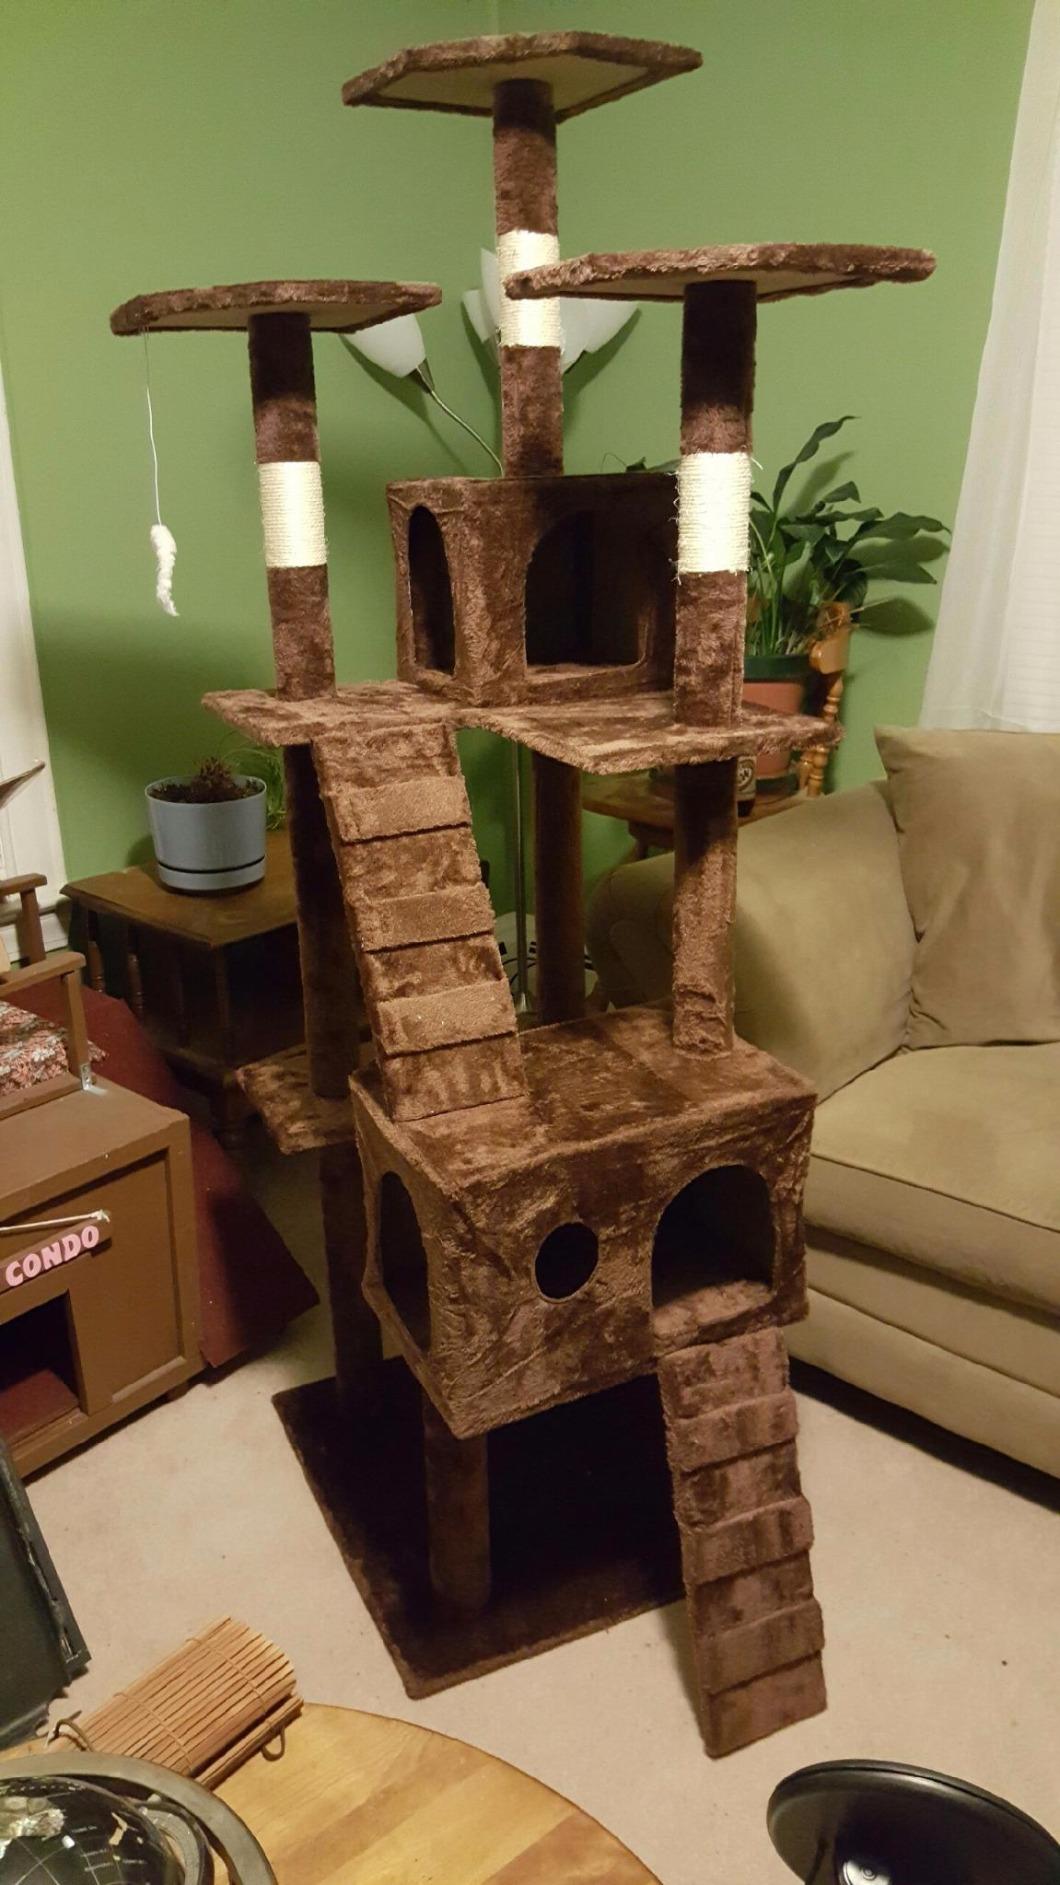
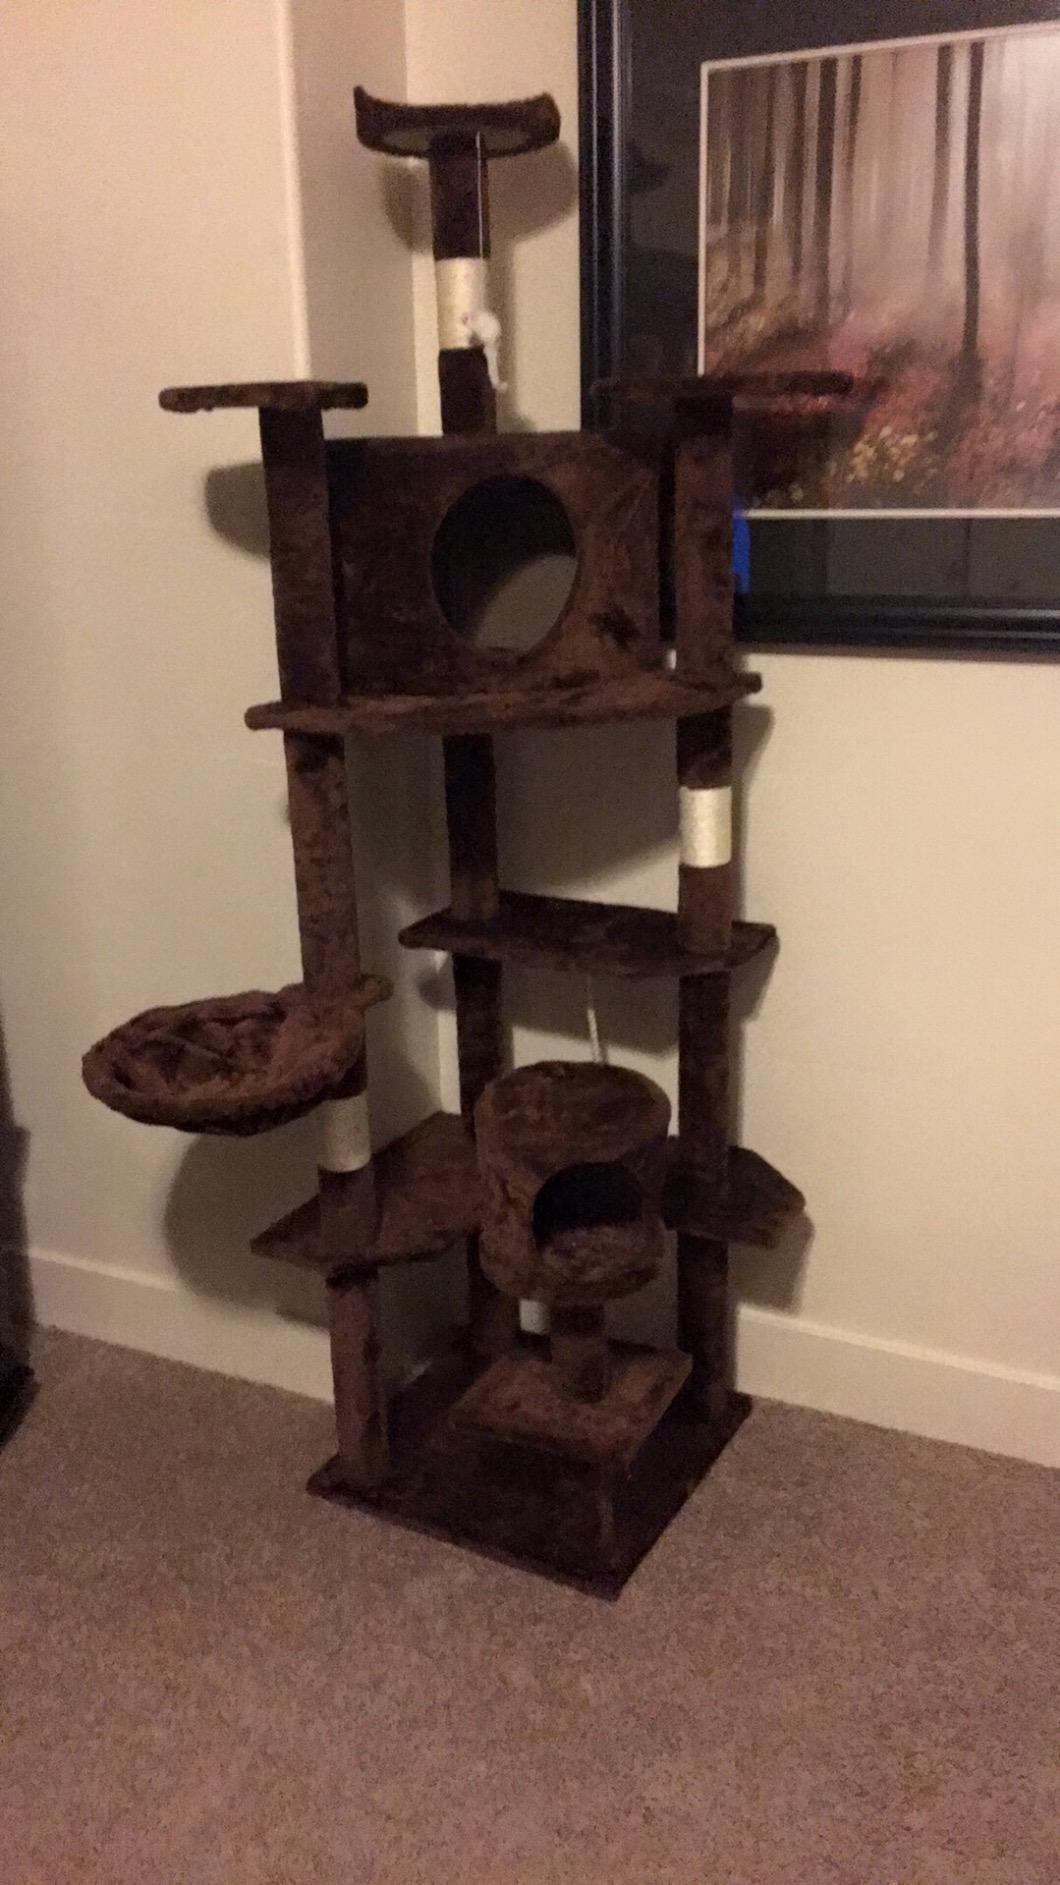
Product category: items_cat tree
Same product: no